On Guard for Peace

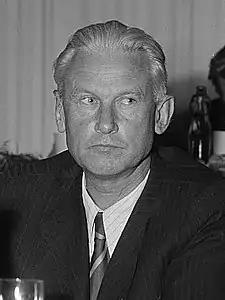
Alexander Fadeyev (pictured here in 1952) assisted Prokofiev in obtaining a commission and librettist for "On Guard for Peace"

Prokofiev had first expressed interest in composing a vocal-symphonic work on the topic of world peace while composing "Winter Bonfire" and the Cello Sonata earlier in 1949. He first discussed and developed the idea with Alexander Gayamov, a Russian-Armenian writer. Together, they devised an outline for a five-movement oratorio on a "broad Russian theme". It would have included an orchestral movement representing the Great Patriotic War, a recitative addressed to "the peoples of the world", a portrayal of "the citizens of the future" who protect the "ideal" of world peace, and ended with a choral apotheosis.